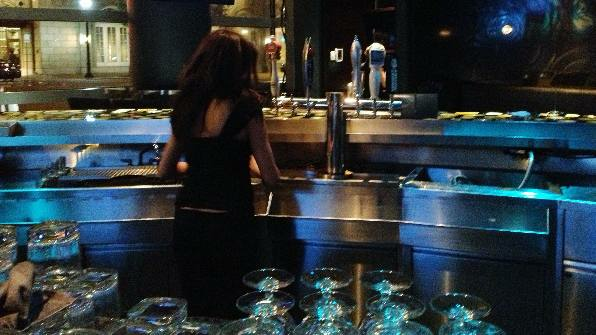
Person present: Yes